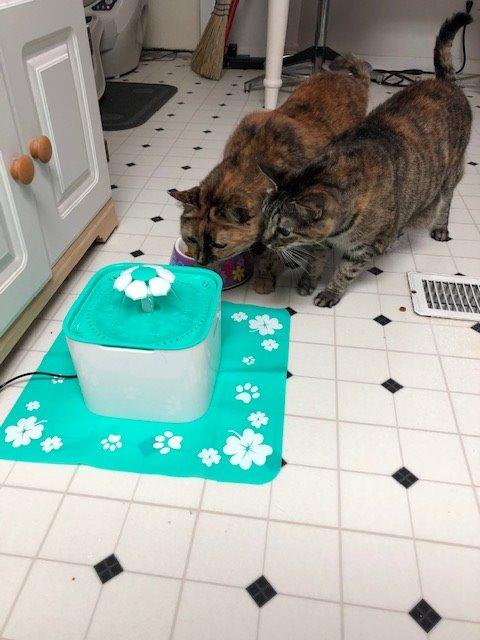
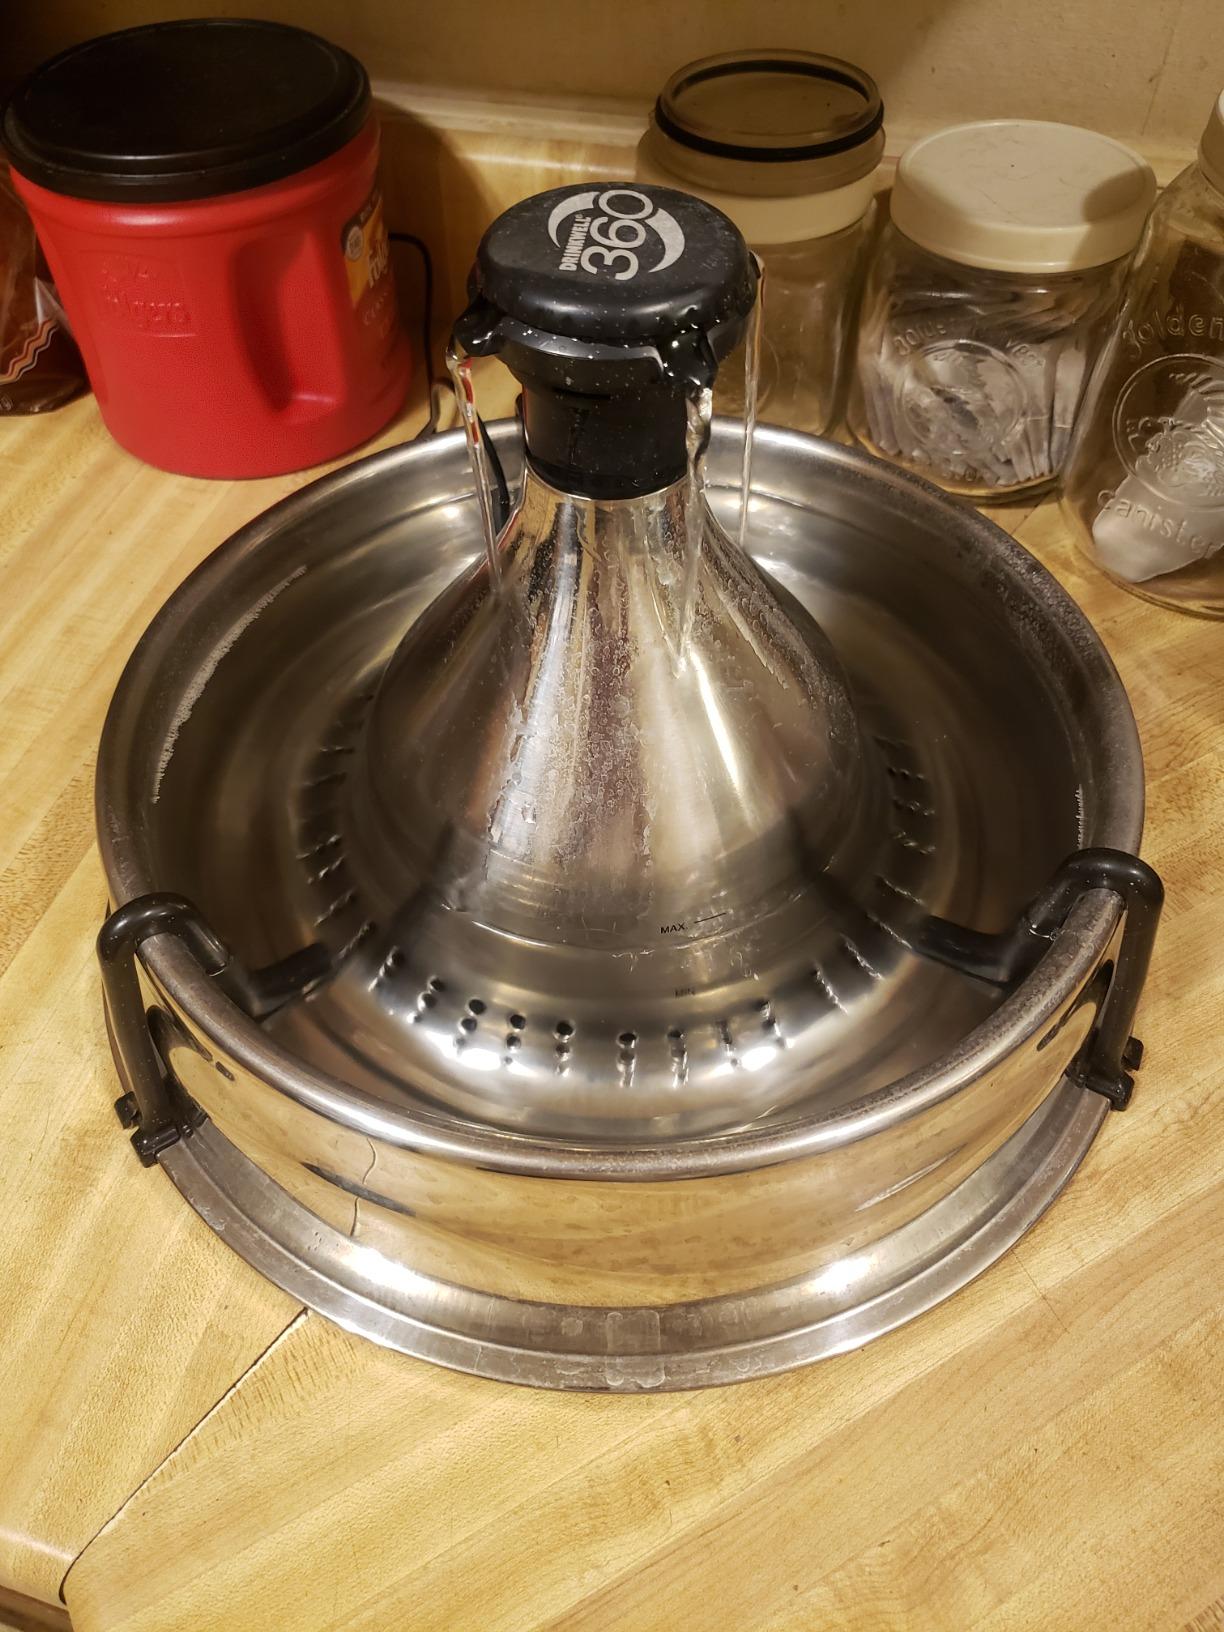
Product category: items_bowl
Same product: no